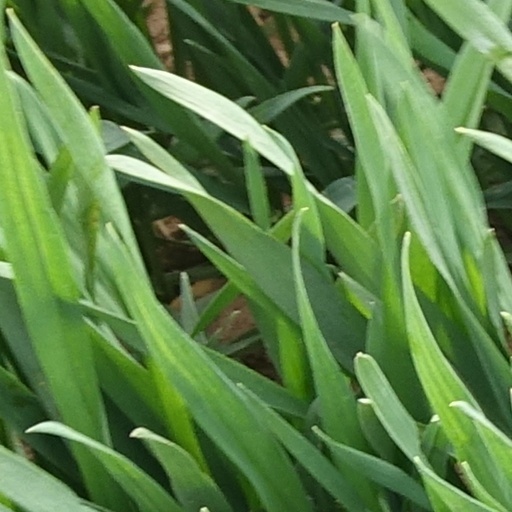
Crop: wheat